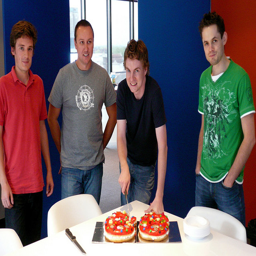
Four men standing around two pizzas in a conference room.
Four guys are standing behind a table that has cakes on top of it.
A group of people standing behind a table that has two cakes on it.
A man cutting a cake while three other men watch.
A group of young people standing around a table with two cakes.